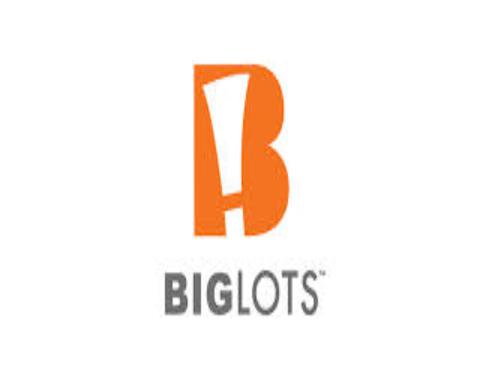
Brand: Big Lots
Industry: Necessities